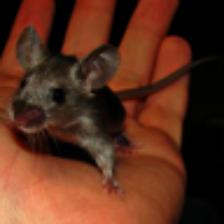
Label: NonHuman